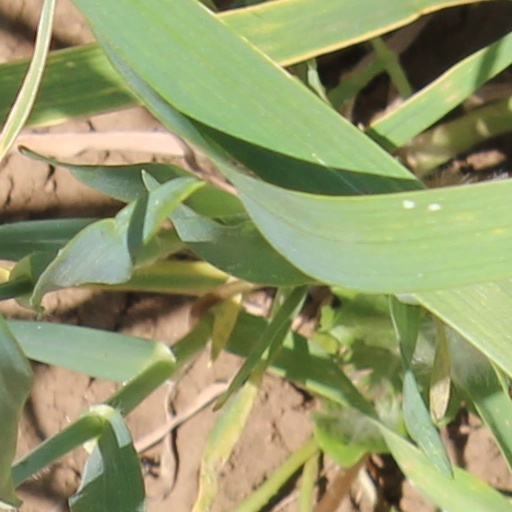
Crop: wheat